Leka Municipality

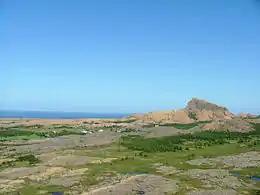
Leka island has a unique geology

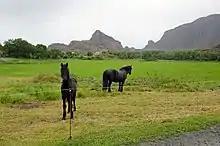
View of the island

The municipality is the 326th largest by area out of the 357 municipalities in Norway. Leka is the 349th most populous municipality in Norway with a population of 604. The municipality's population density is and its population has increased by 8.6% over the previous 10-year period.